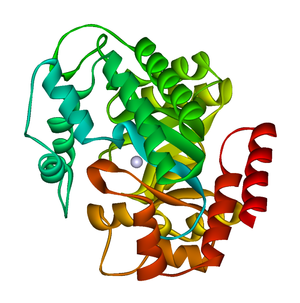
L'adénosine désaminase, ou adénosine aminohydrolase, est une hydrolase qui catalyse la réaction :